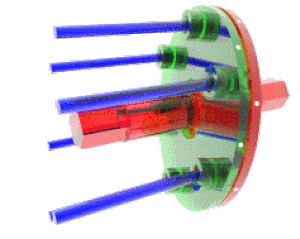
Svingplade
Svingplade animation.
En svingplade er en mekanisk indretning der anvendes i maskinindustrien til at omsætte en roterende akselbevægelse til en linear frem- og tilbage-bevægelse. En svingplade kan også anvendes til at omsætte en frem- og tilbage-bevægelse til en roterende akselbevægelse og kan dermed erstatte en krumtapaksel i motordesign.